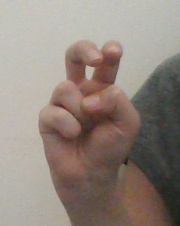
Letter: toot